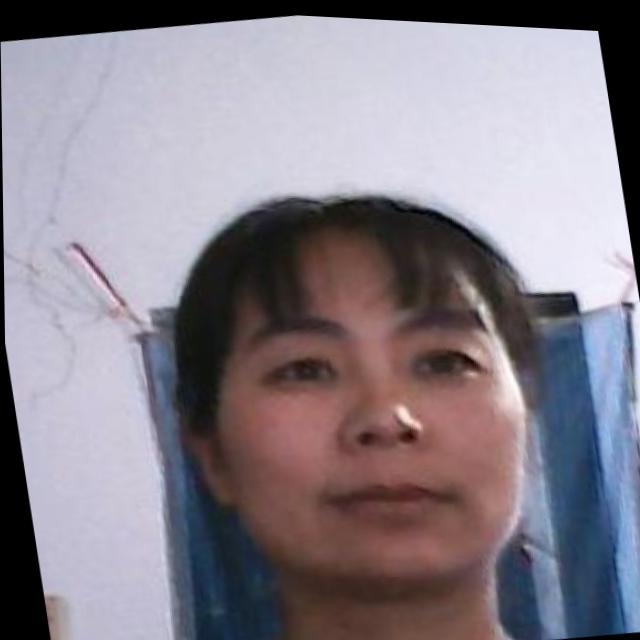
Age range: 21-44